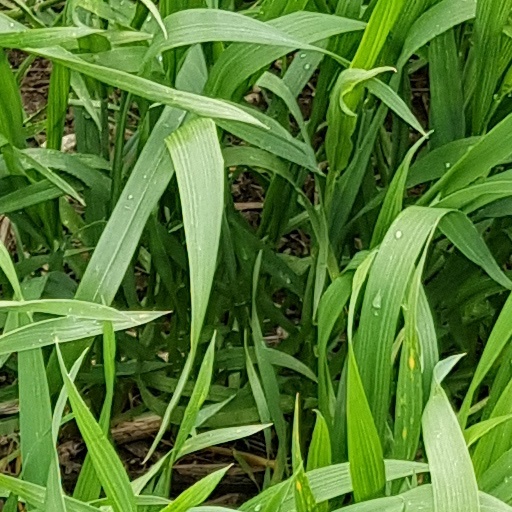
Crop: wheat